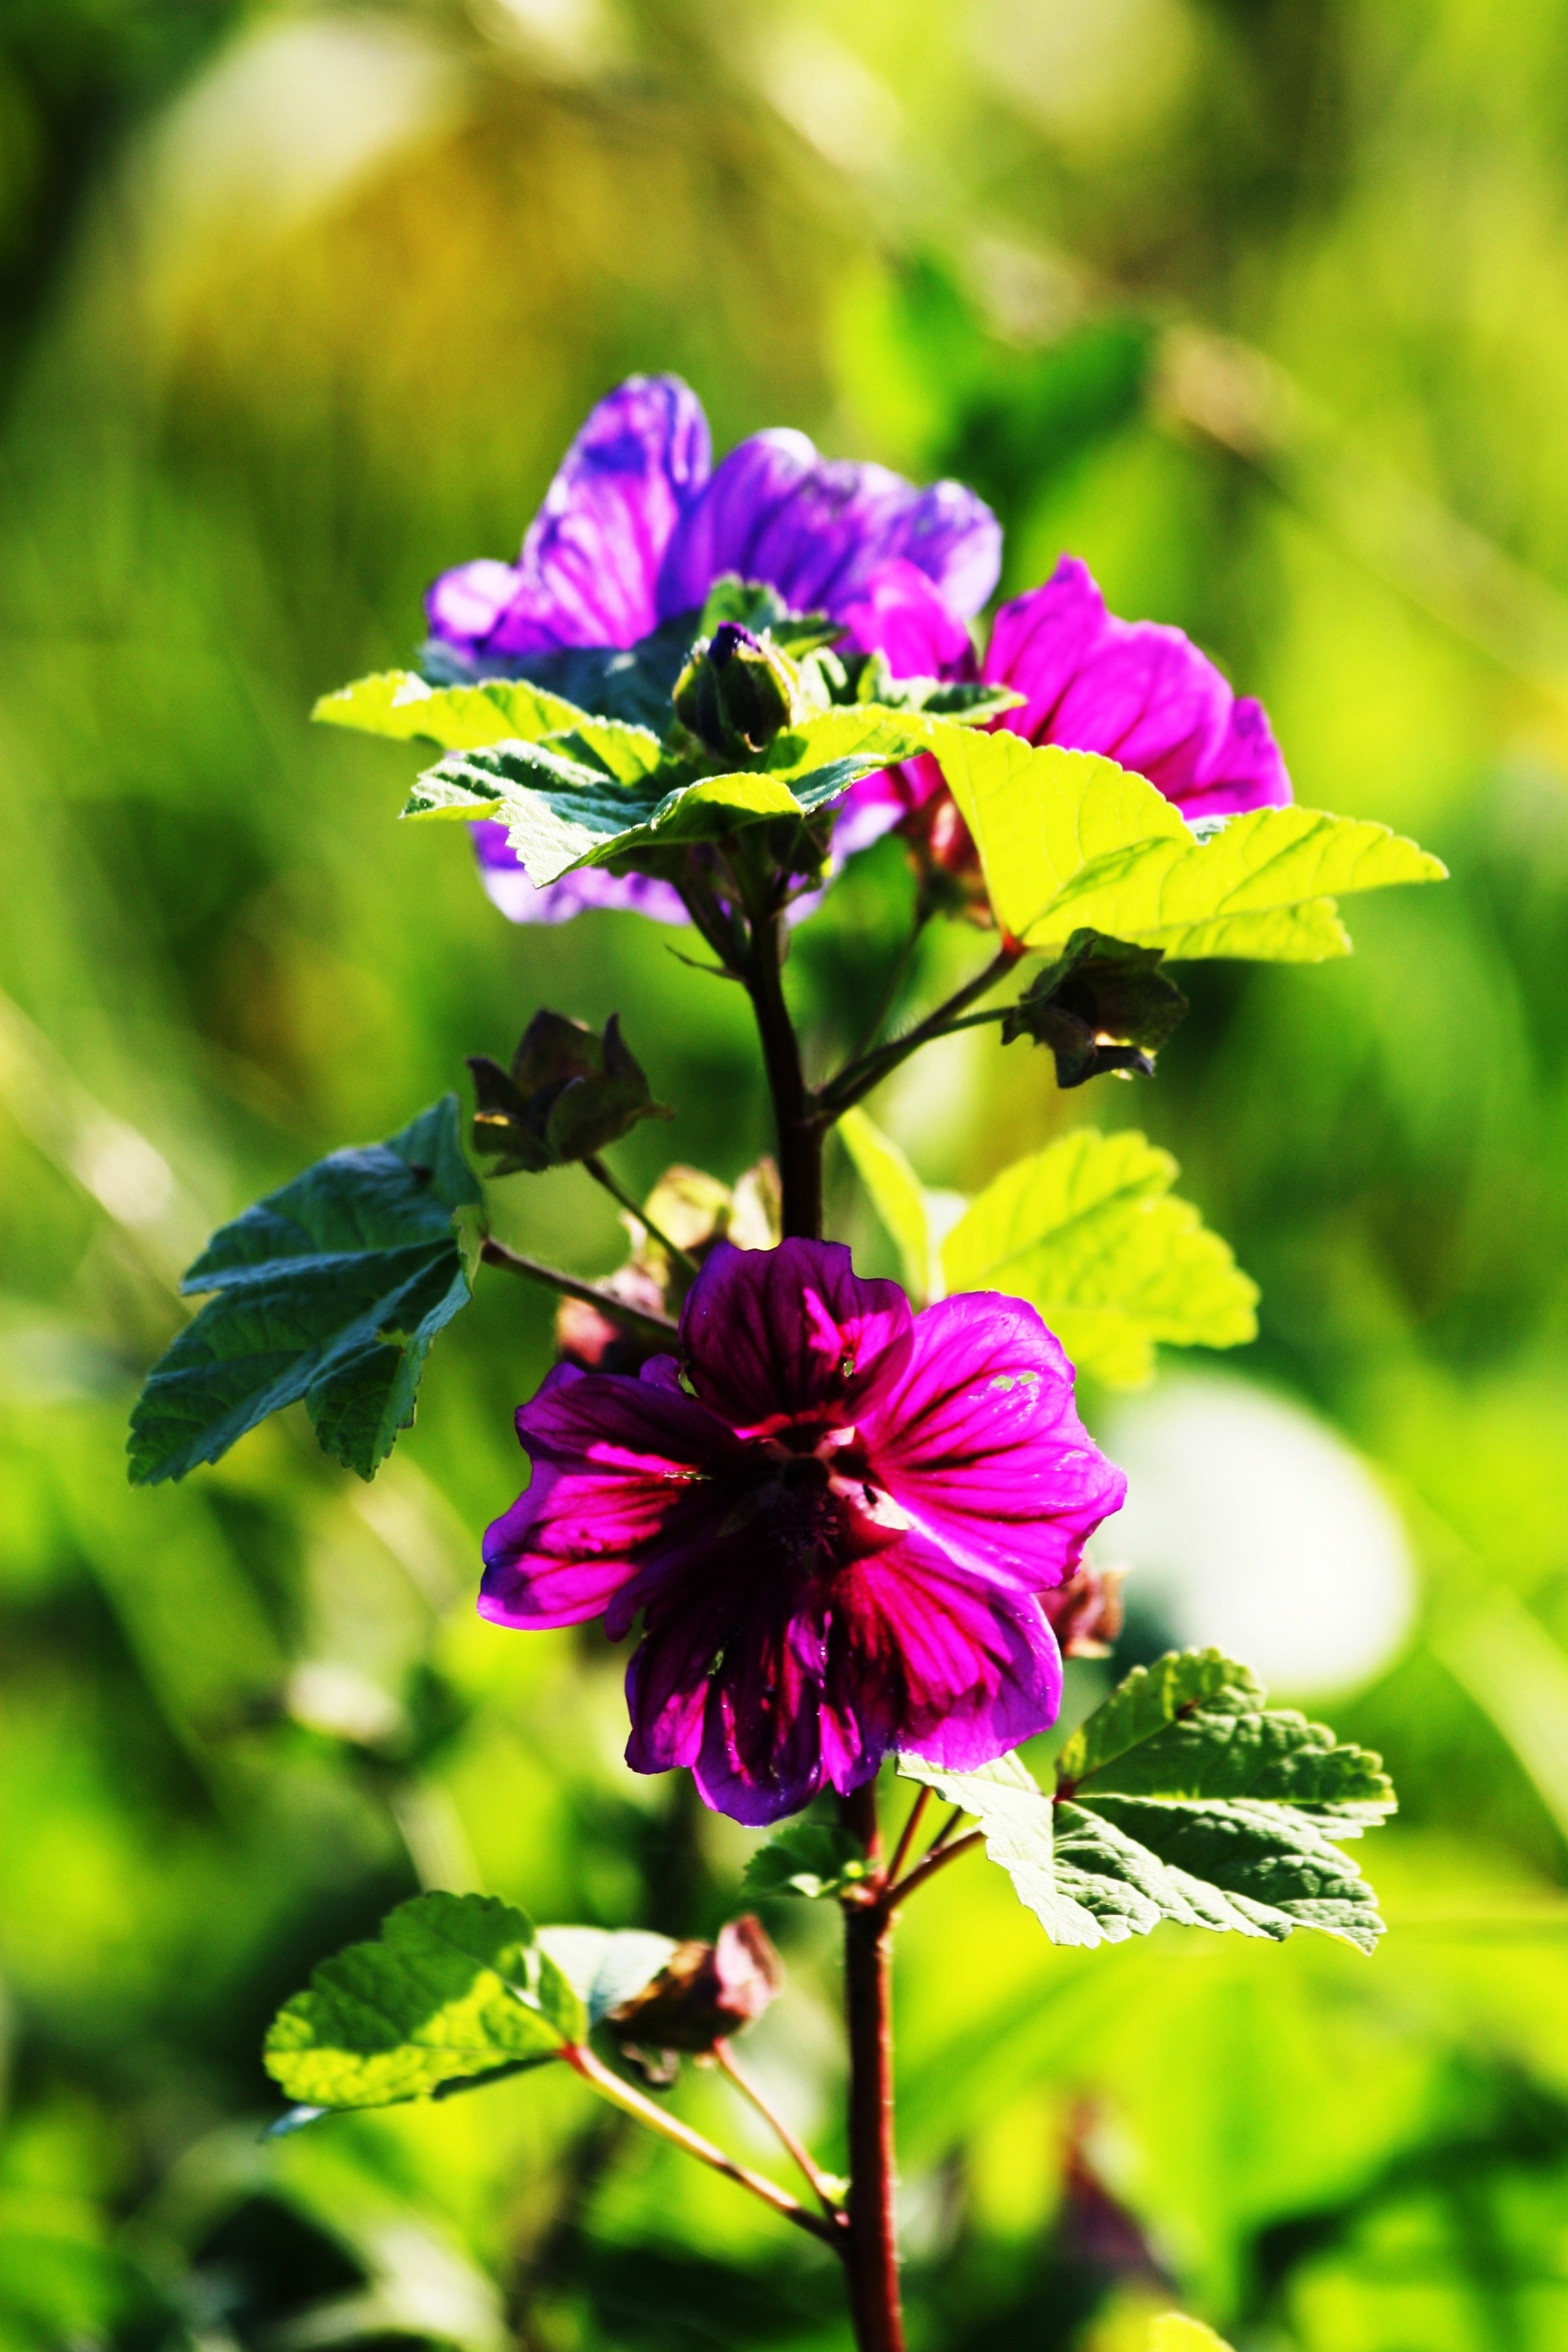
nature, blossom, plant, meadow, flower, purple, petal, bloom, botany, flora, wildflower, flowers, purple flowers, macro photography, flowering plant, annual plant, land plant